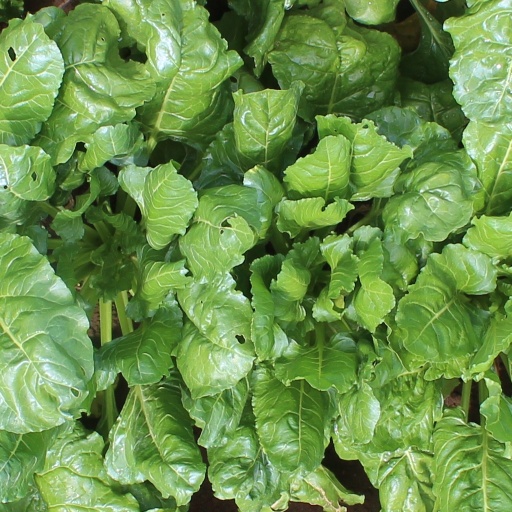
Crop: sugar beet